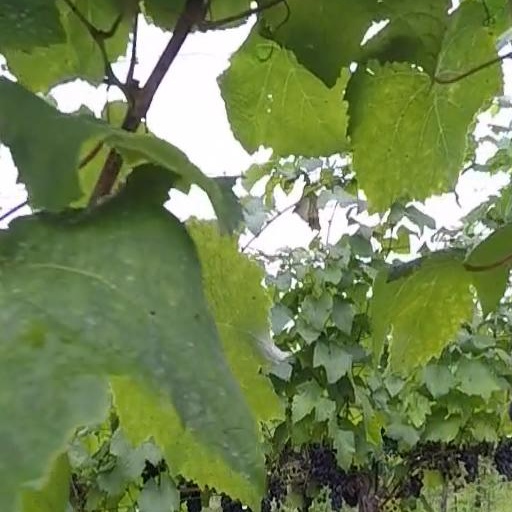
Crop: grape